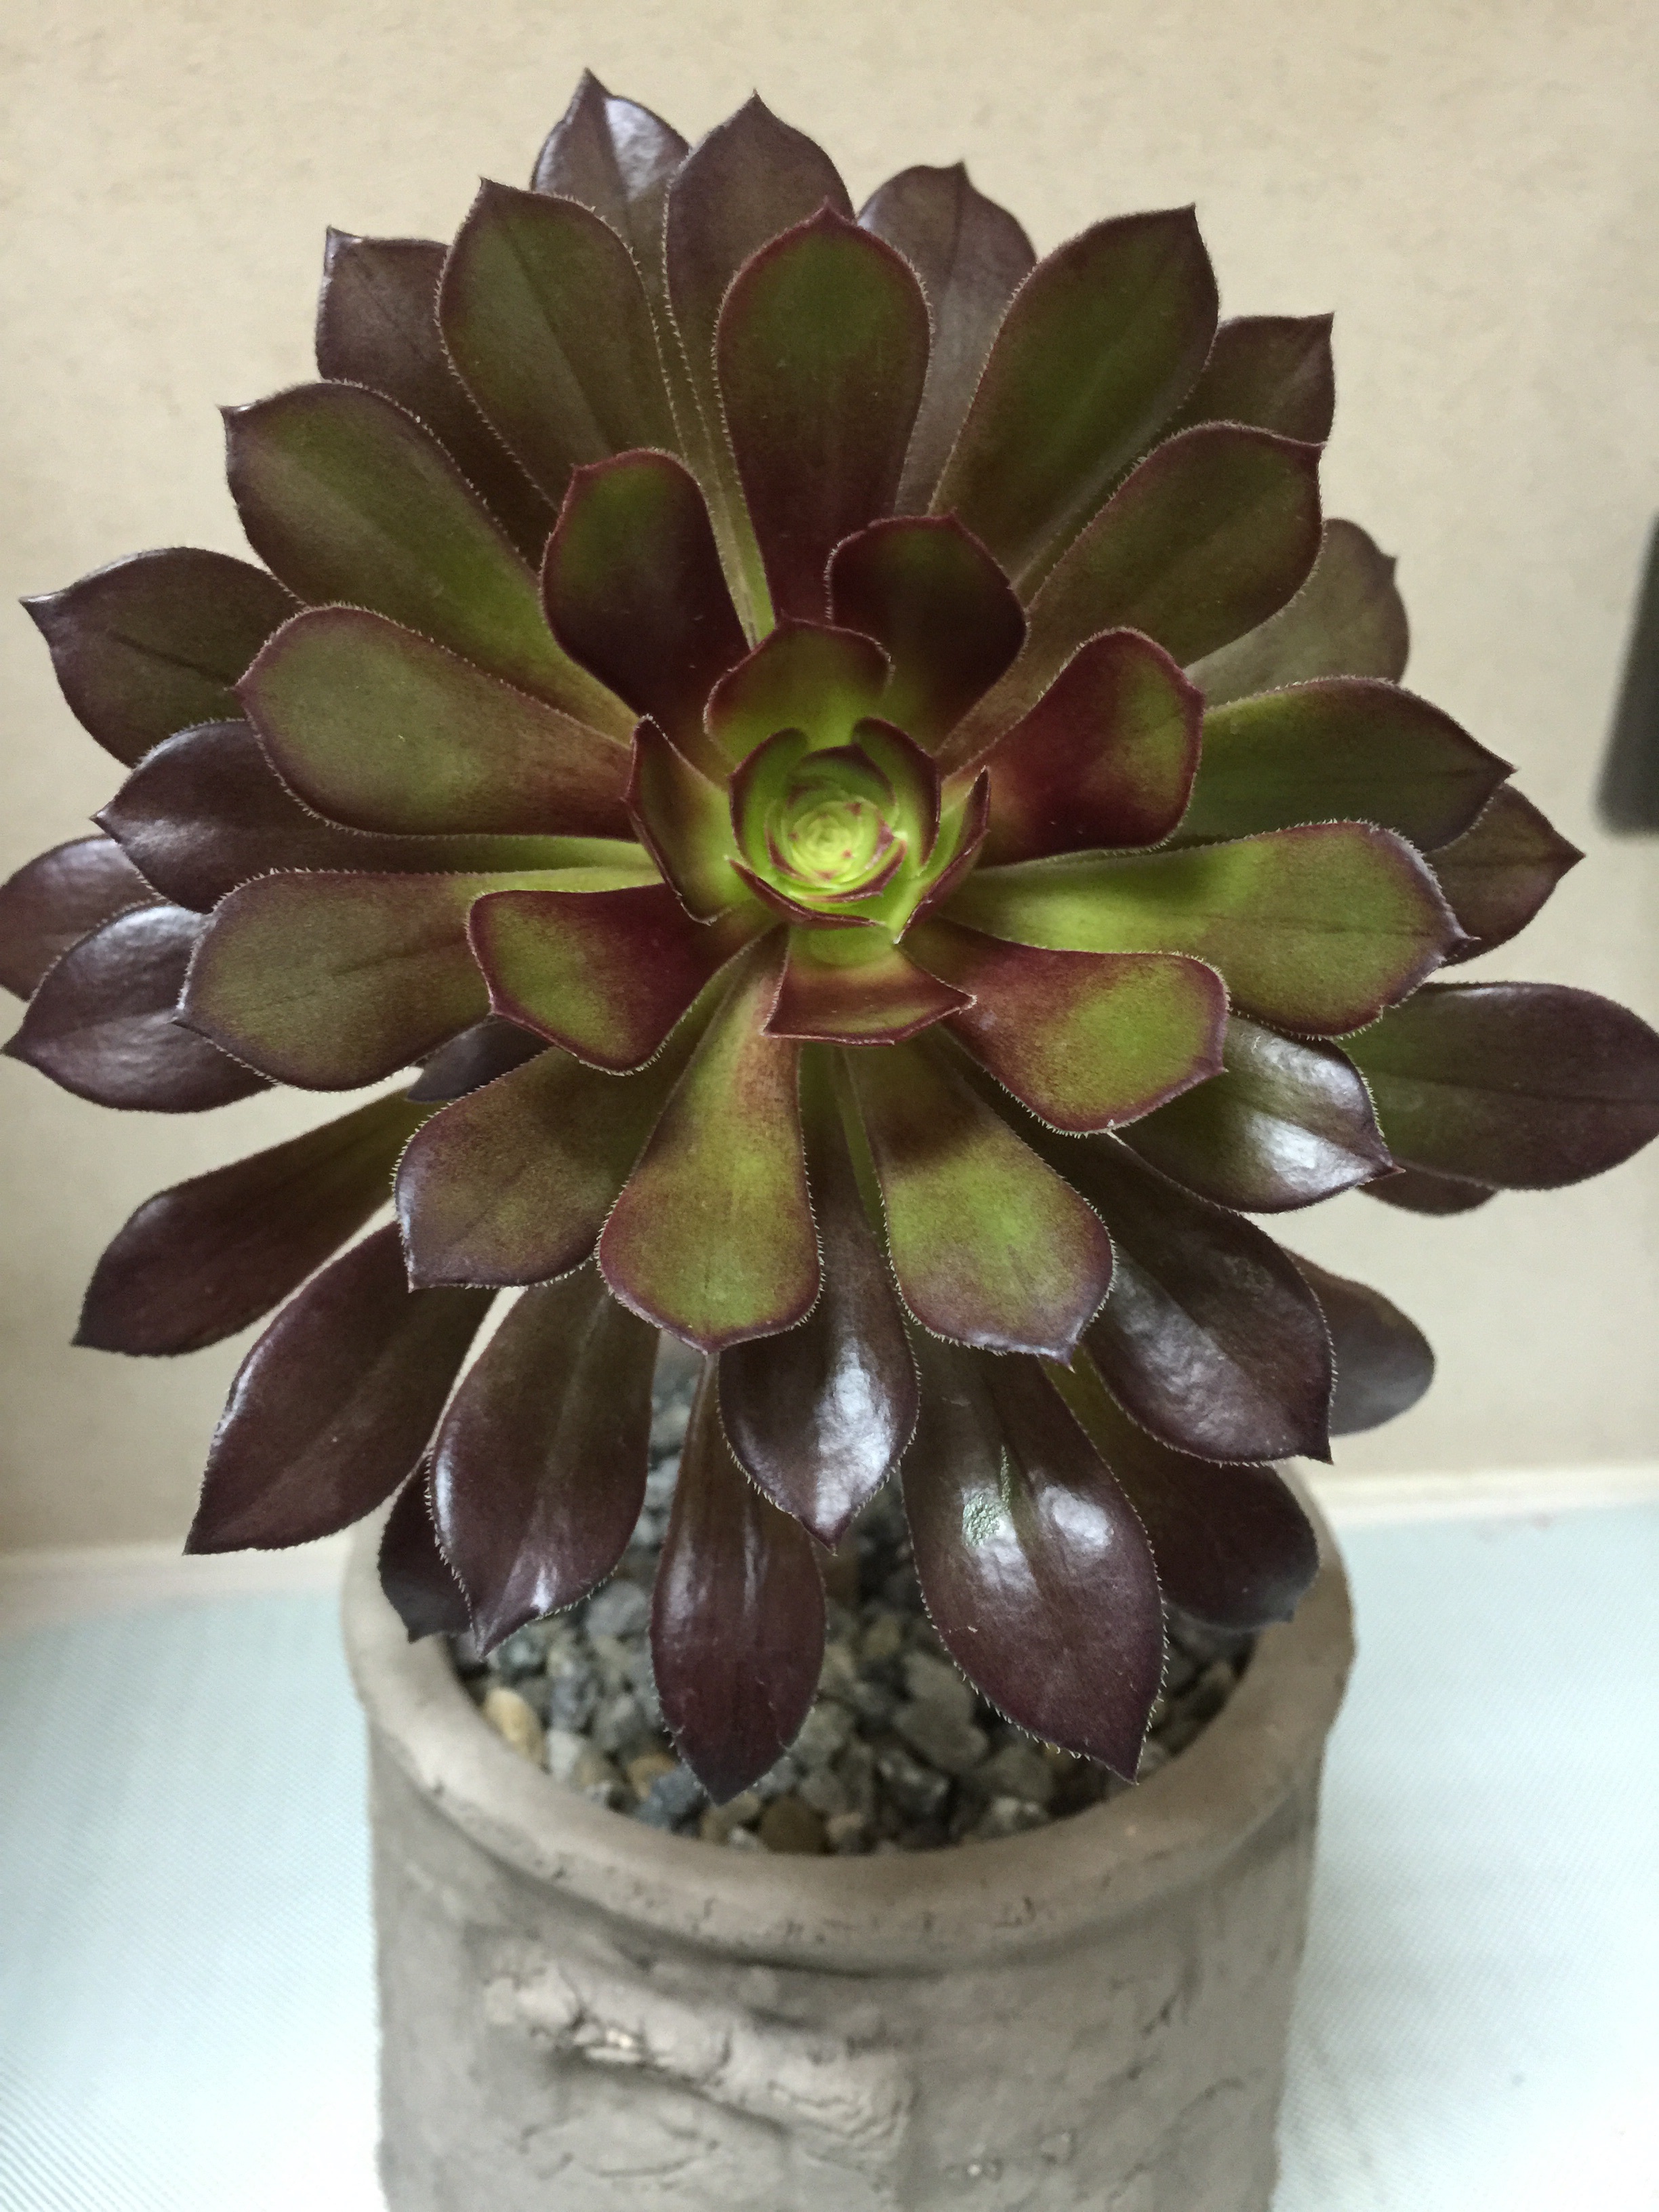
plant, flower, food, produce, flowering plant, the fleshy, land plant, black mage